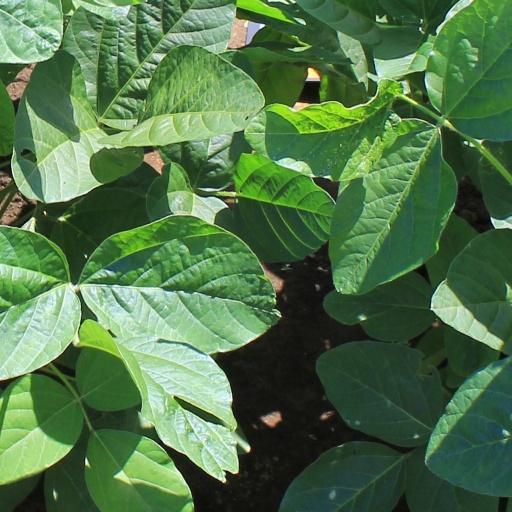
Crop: soybean